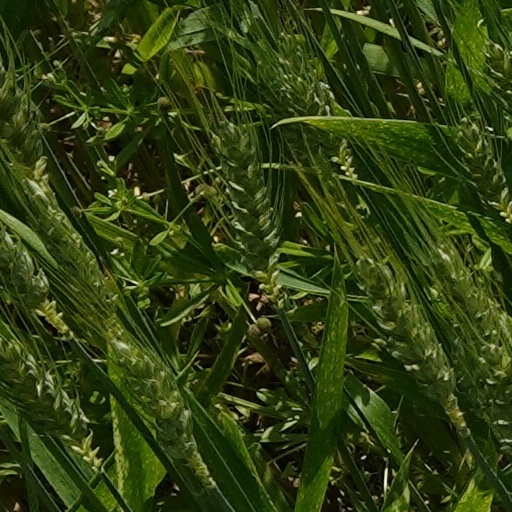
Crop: wheat